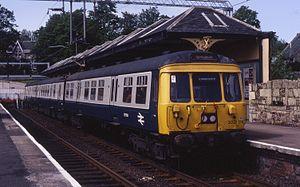
Les British Railways exploitaient une grande variété d' unités multiples électriques destinées aux lignes électrifiées.